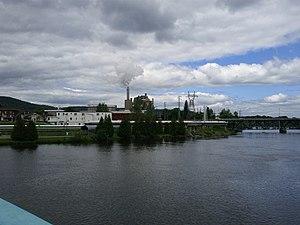
La cheminée de l'usine papetière Twin Rivers (anciennement connue sous le nom de Papiers Fraser) à Edmundston.
L’Acadie est généralement considérée comme une région nord-américaine où résident environ 500 000 Acadiens. L'Acadie comprend grosso modo le nord et l'est de la province canadienne du Nouveau-Brunswick ainsi que des localités et des régions plus isolées au Québec et sur l'Île-du-Prince-Édouard et en Nouvelle-Écosse ainsi que le nord-ouest du Maine aux États-Unis. La communauté francophone de Terre-Neuve-et-Labrador, bien qu'ayant une origine différente des Acadiens, est parfois incluse dans cette définition. D'autres définitions, faisant presque toutes allusion à un territoire, comprennent en général la Louisiane – les Cadiens. La question des frontières de l'Acadie est donc fondamentale mais seules celles de la Louisiane sont reconnues. En fait, selon un certain point de vue, l'Acadie serait donc une nation sans reconnaissance explicite.